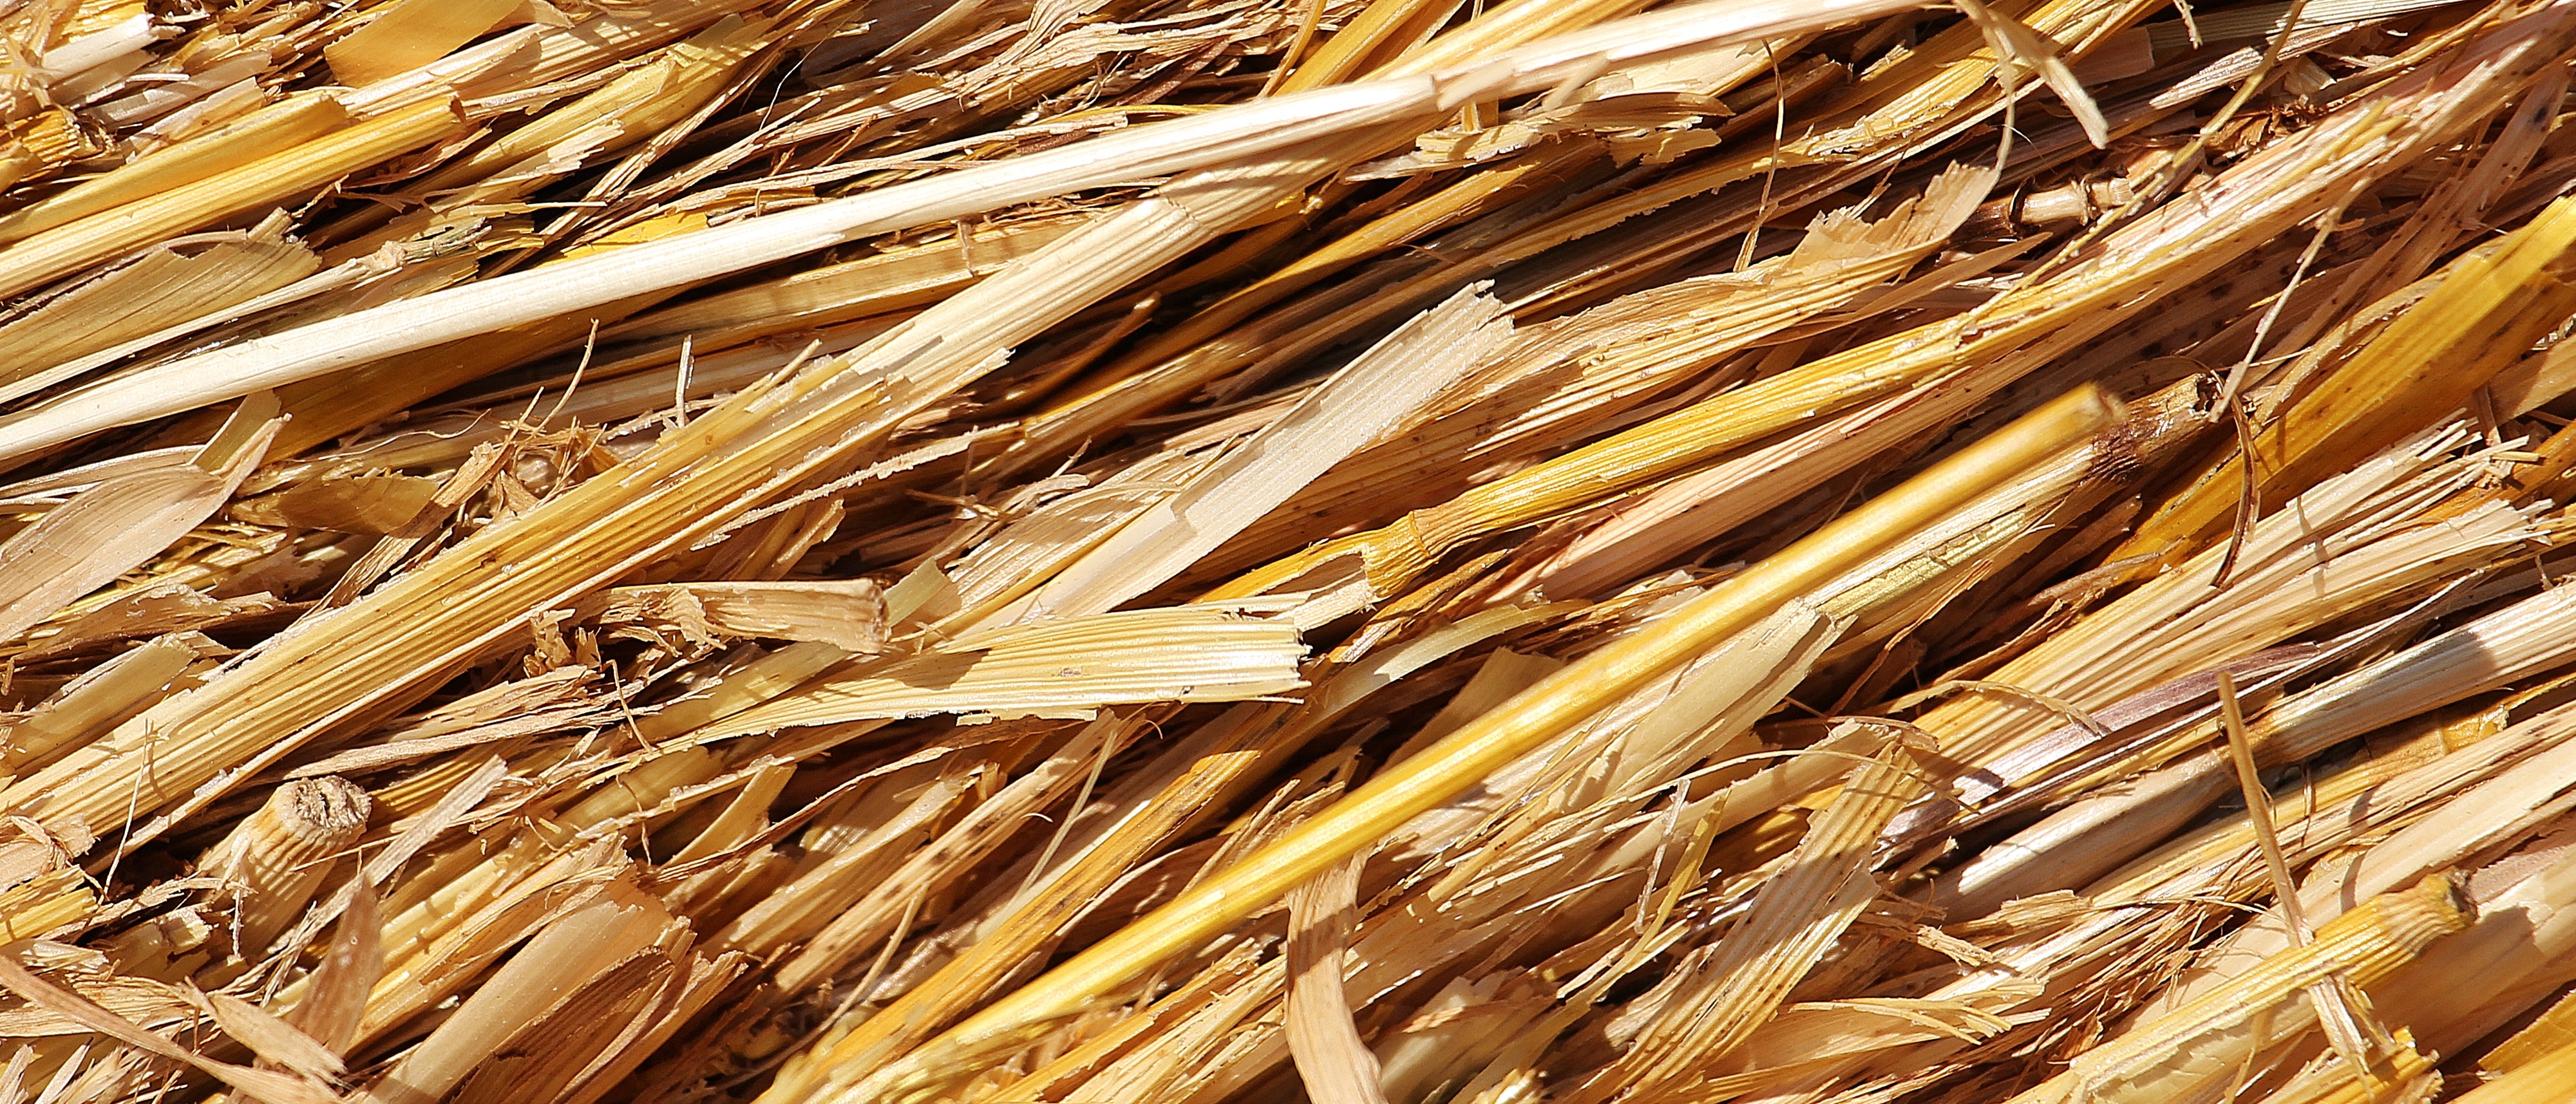
nature, plant, wood, field, barley, wheat, summer, dry, dish, food, golden, harvest, produce, crop, agriculture, cereal, stubble, straw, rye, cornfield, cereals, harvested, cattle feed, flowering plant, harvest time, commodity, straw harvest, emmer, husk, hordeum, grass family, land plant, food grain, einkorn wheat